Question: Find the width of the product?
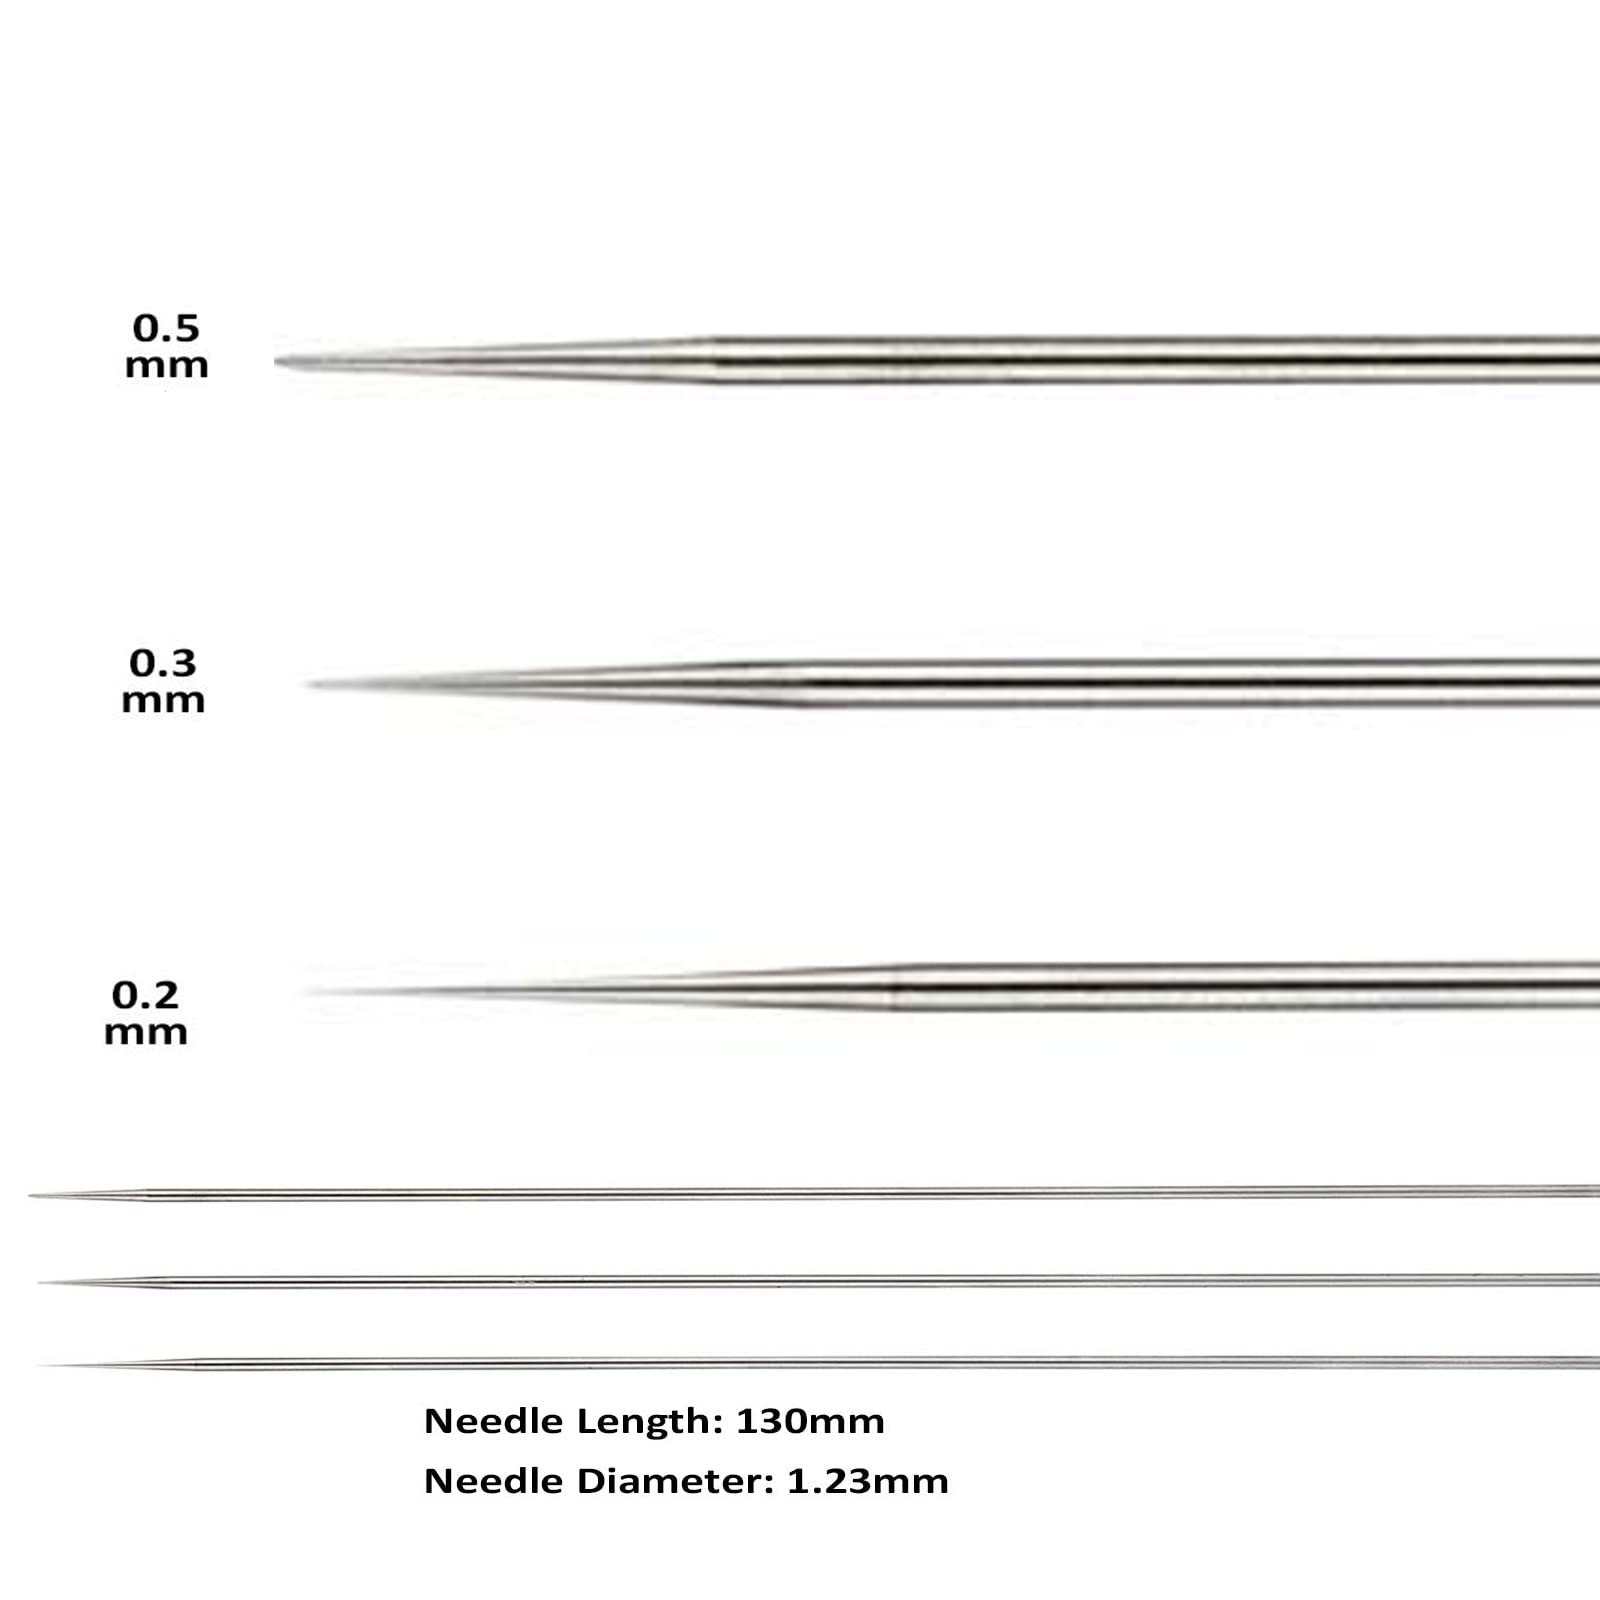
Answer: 130.0 millimetre